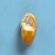
Maize quality: Good